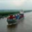
Label: ship